Techa

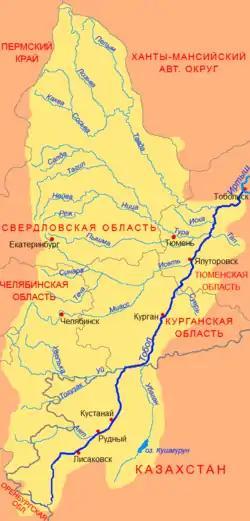
Map of the Tobol basin. The Techa river ("Теча") may be found to the left center, next to the regional ЧЕЛЯБИНСКАЯ ОБЛАСТЬ (Chelyabinsk Oblast) label.

The Techa is an eastward river on the eastern flank of the southern Ural Mountains noted for its nuclear contamination. It is long, and its basin covers . It begins by the once-secret nuclear processing town of Ozyorsk about northwest of Chelyabinsk and flows east then northeast to the small town of Dalmatovo to flow into the mid-part of the Iset, a tributary of the Tobol. Its basin is close to and north of the Miass, longer than these rivers apart from the Tobol.